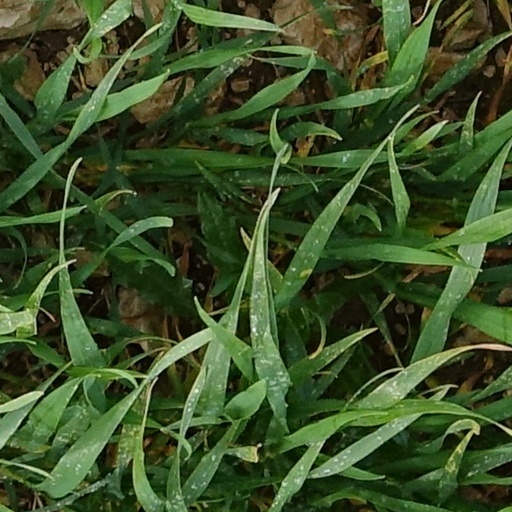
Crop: wheat